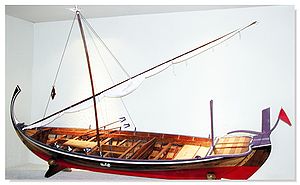
Skibsbygning / Historisk skibsbygning / 1500-tallet
En dhoni fra Maldiverne.
Skibsbygning er kunsten at konstruere og bygge skibe og fartøjer. Skibsbygning udøves som regel på et skibsværft, og i historisk sammenhæng bestod skibsværftet af en slippe anlagt på en strand. Skibsbyggeri har en grundlæggende teknologi og terminologi fælles med bådebygning. Historisk set har skibsbyggekunsten haft en betydelig betydning for handel og skibsfart og for kommunikationer mellem forskellige samfund. Nutidens materialer og teknologi har kun været tilgængelige i en lille del af skibsbygningens lange historie, men de grundlæggende principper for konstruktion og byggeri er ikke ændret ved begyndelsen af i det 21. århundrede e.Kr.